Kate B. Carter

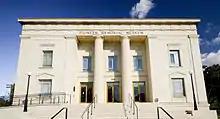
Pioneer Memorial Museum & DUP headquarters, Salt Lake City, Utah

Kate B. Carter (July 30, 1891 – September 8, 1976) was an editor, historian and long-time president of Daughters of Utah Pioneers.